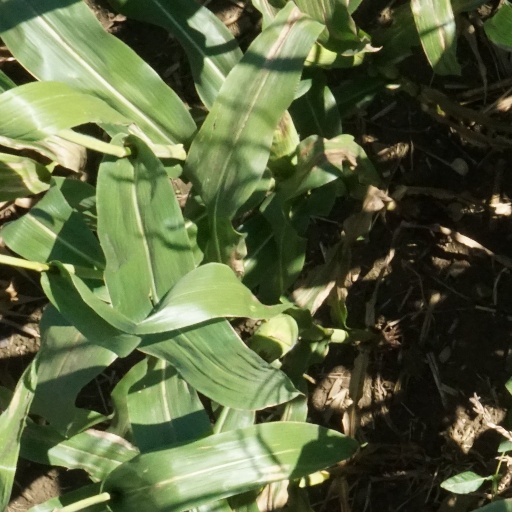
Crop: maize; corn